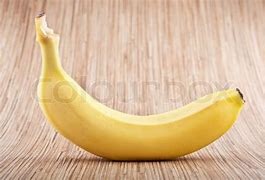
Label: banana